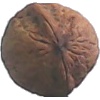
Label: Walnut 1